2008 Tibetan unrest

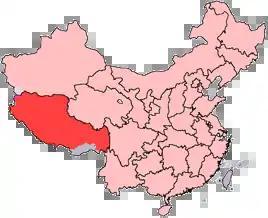
Tibet Autonomous Region

According to a report by the Human Rights Watch, a group of 300–400 protesting monks from Drepung monastery marched to Lhasa's center on 10 March in midday demanding religious freedom, and their route was blocked by police. According to the report, monks were kicked and beaten with batons and 60 monks were arrested that day.